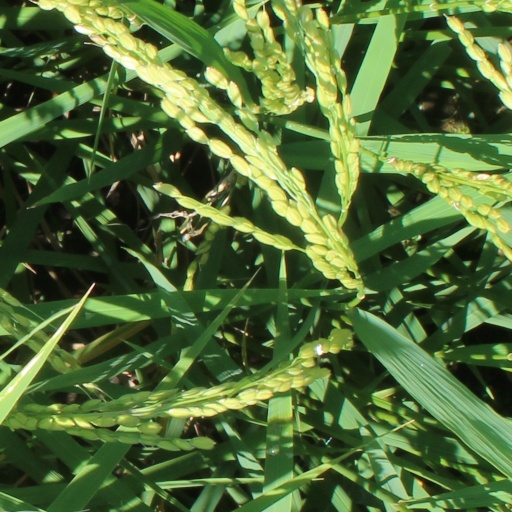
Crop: rice